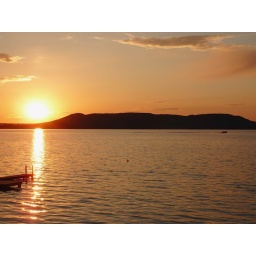
Sunset over the sleeping elephant